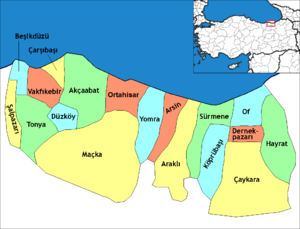
Çarşıbaşı est une ville et un district de la province de Trabzon dans la région de la mer Noire en Turquie.
Yomra est une ville et un district de la province de Trabzon dans la région de la mer Noire en Turquie.
Trabzon, ou Trébizonde, est une ville de Turquie, préfecture de la province du même nom, située au bord de la mer Noire, dans la région de la mer Noire. Capitale culturelle et historique de la région de la mer noire.
Hayrat est une ville et un district de la province de Trabzon dans la région de la mer Noire en Turquie.